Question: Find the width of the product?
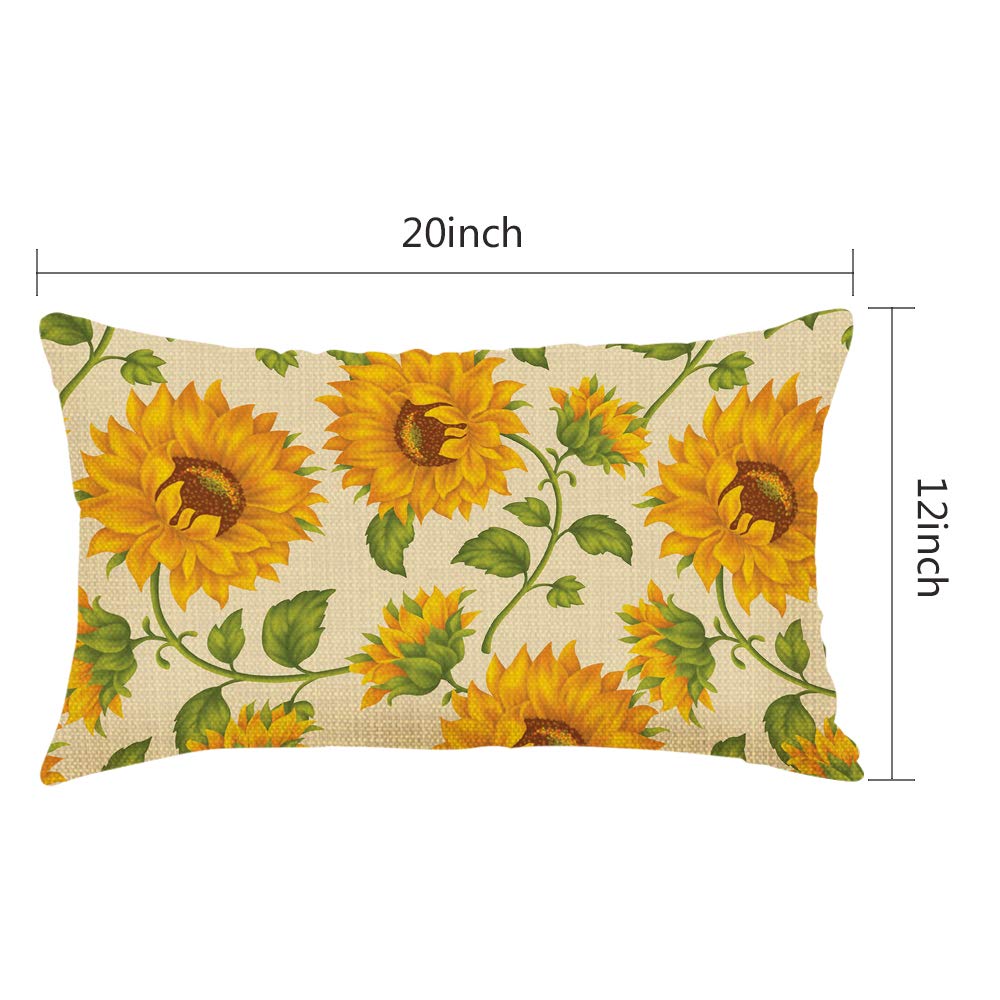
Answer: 12.0 inch